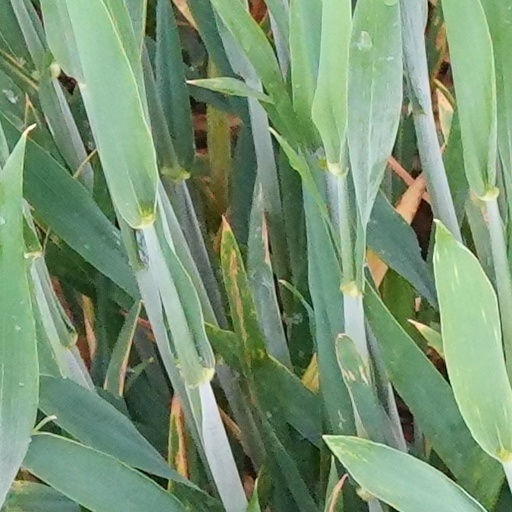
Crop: wheat